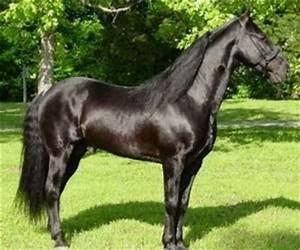
horse